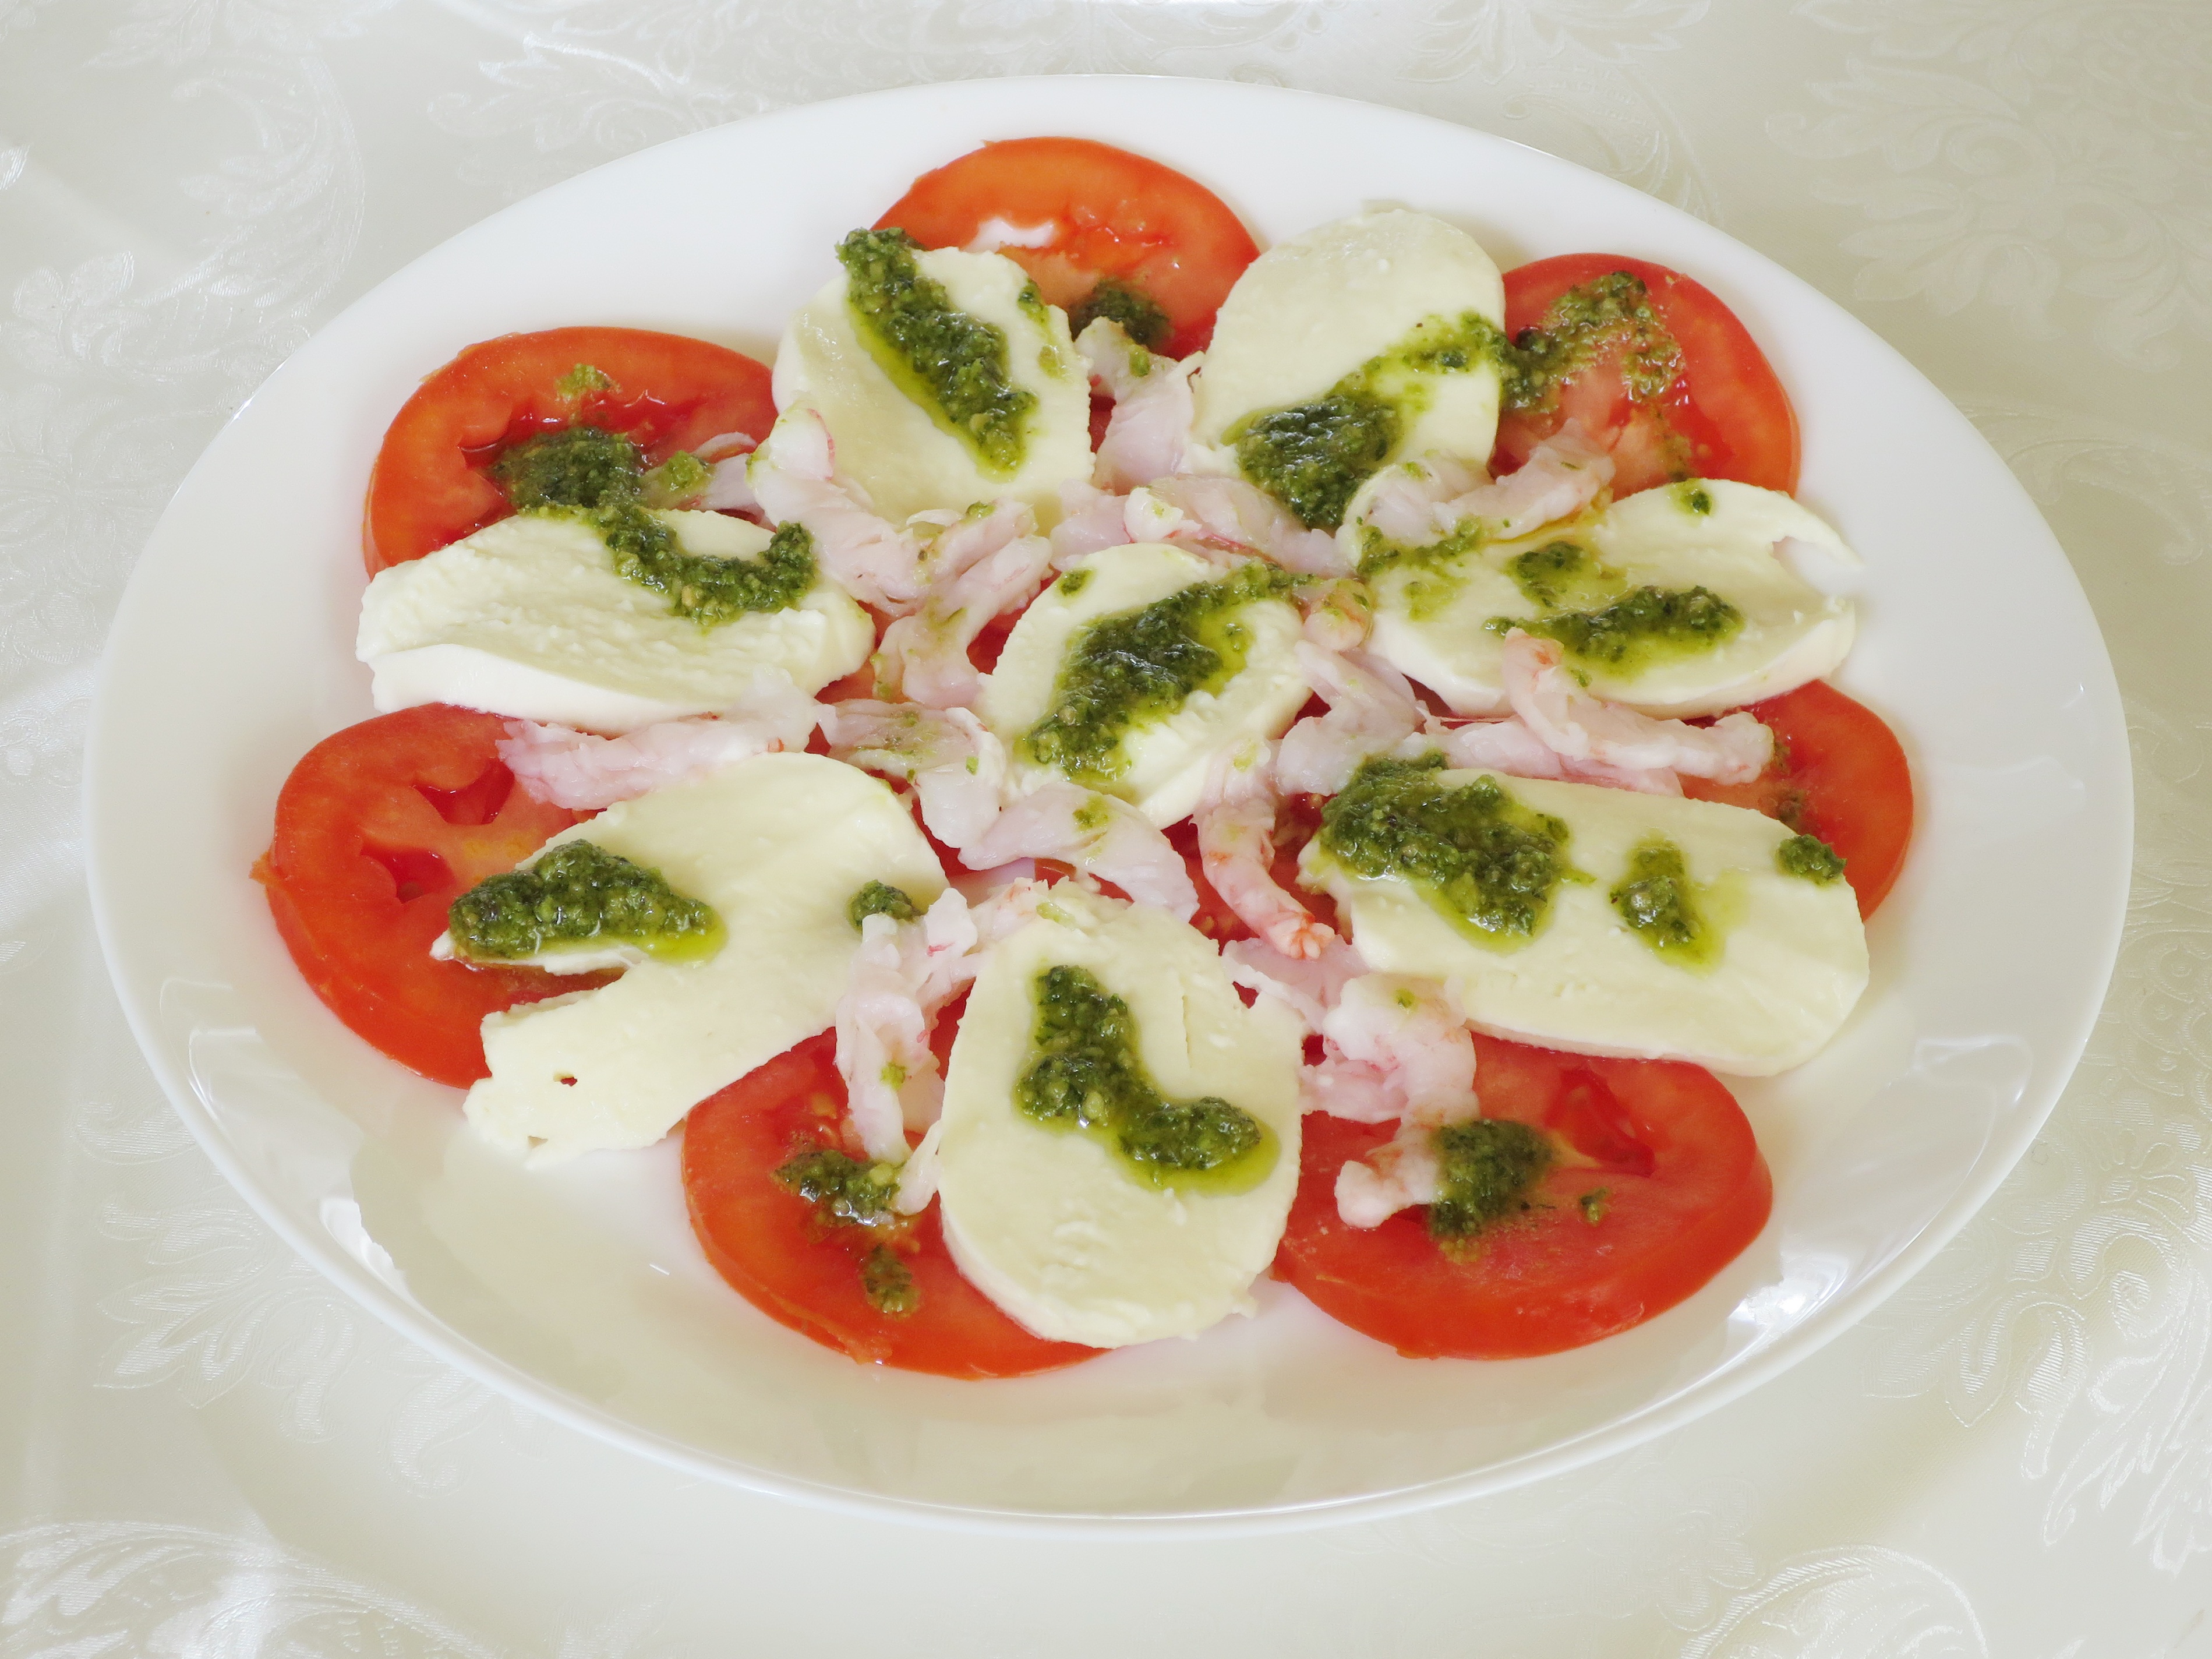
summer, dish, food, salad, produce, vegetable, recipe, cuisine, dairy product, basil, cheese, pesto, cook, tomato, vegetables, dinner, oil, incoming, prawns, mozzarella, parmesan, summer salad, italian food, greek food, caprese, hors d oeuvre, italian salad, italian dish, tomato slices, gambitas, caprese salad